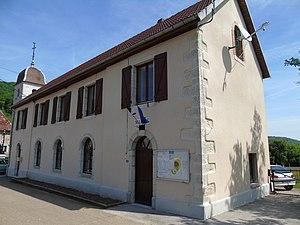
Mairie de Bretigney-Notre-Dame, Doubs, France
Bretigney-Notre-Dame est une commune française située dans le département du Doubs, en région Bourgogne-Franche-Comté.